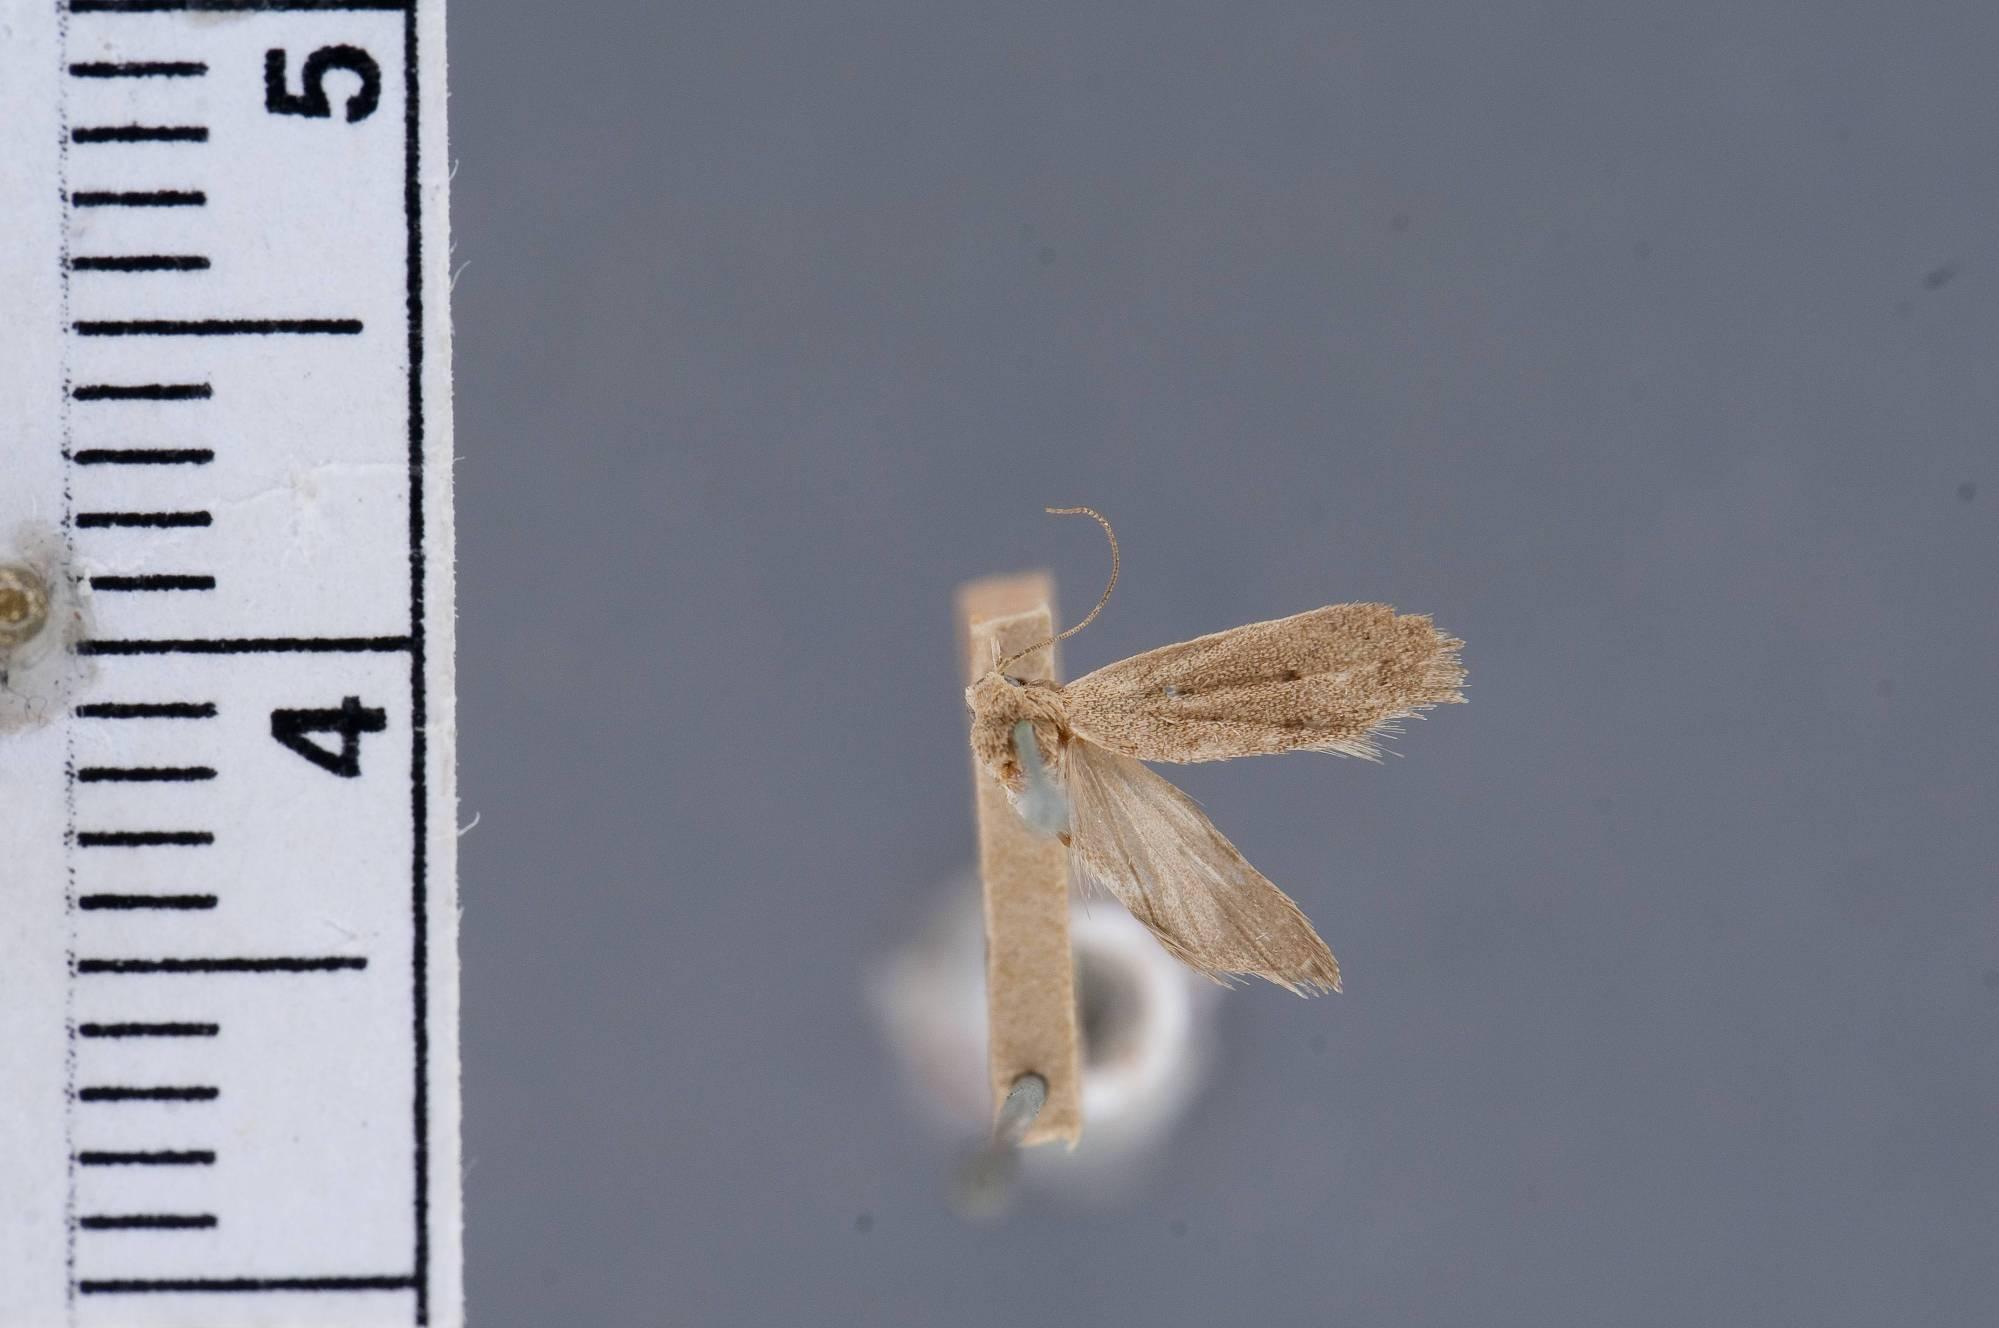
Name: Cryptolechia obscuromaculella
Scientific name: Cryptolechia obscuromaculella Chambers, 1878
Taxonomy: Animalia, Arthropoda, Insecta, Lepidoptera, Glossata, Depressariidae, Cryptolechiinae
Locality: no further locality data, United States